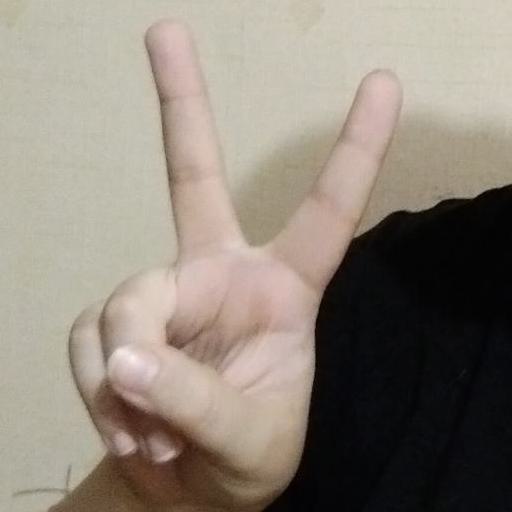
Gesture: peace